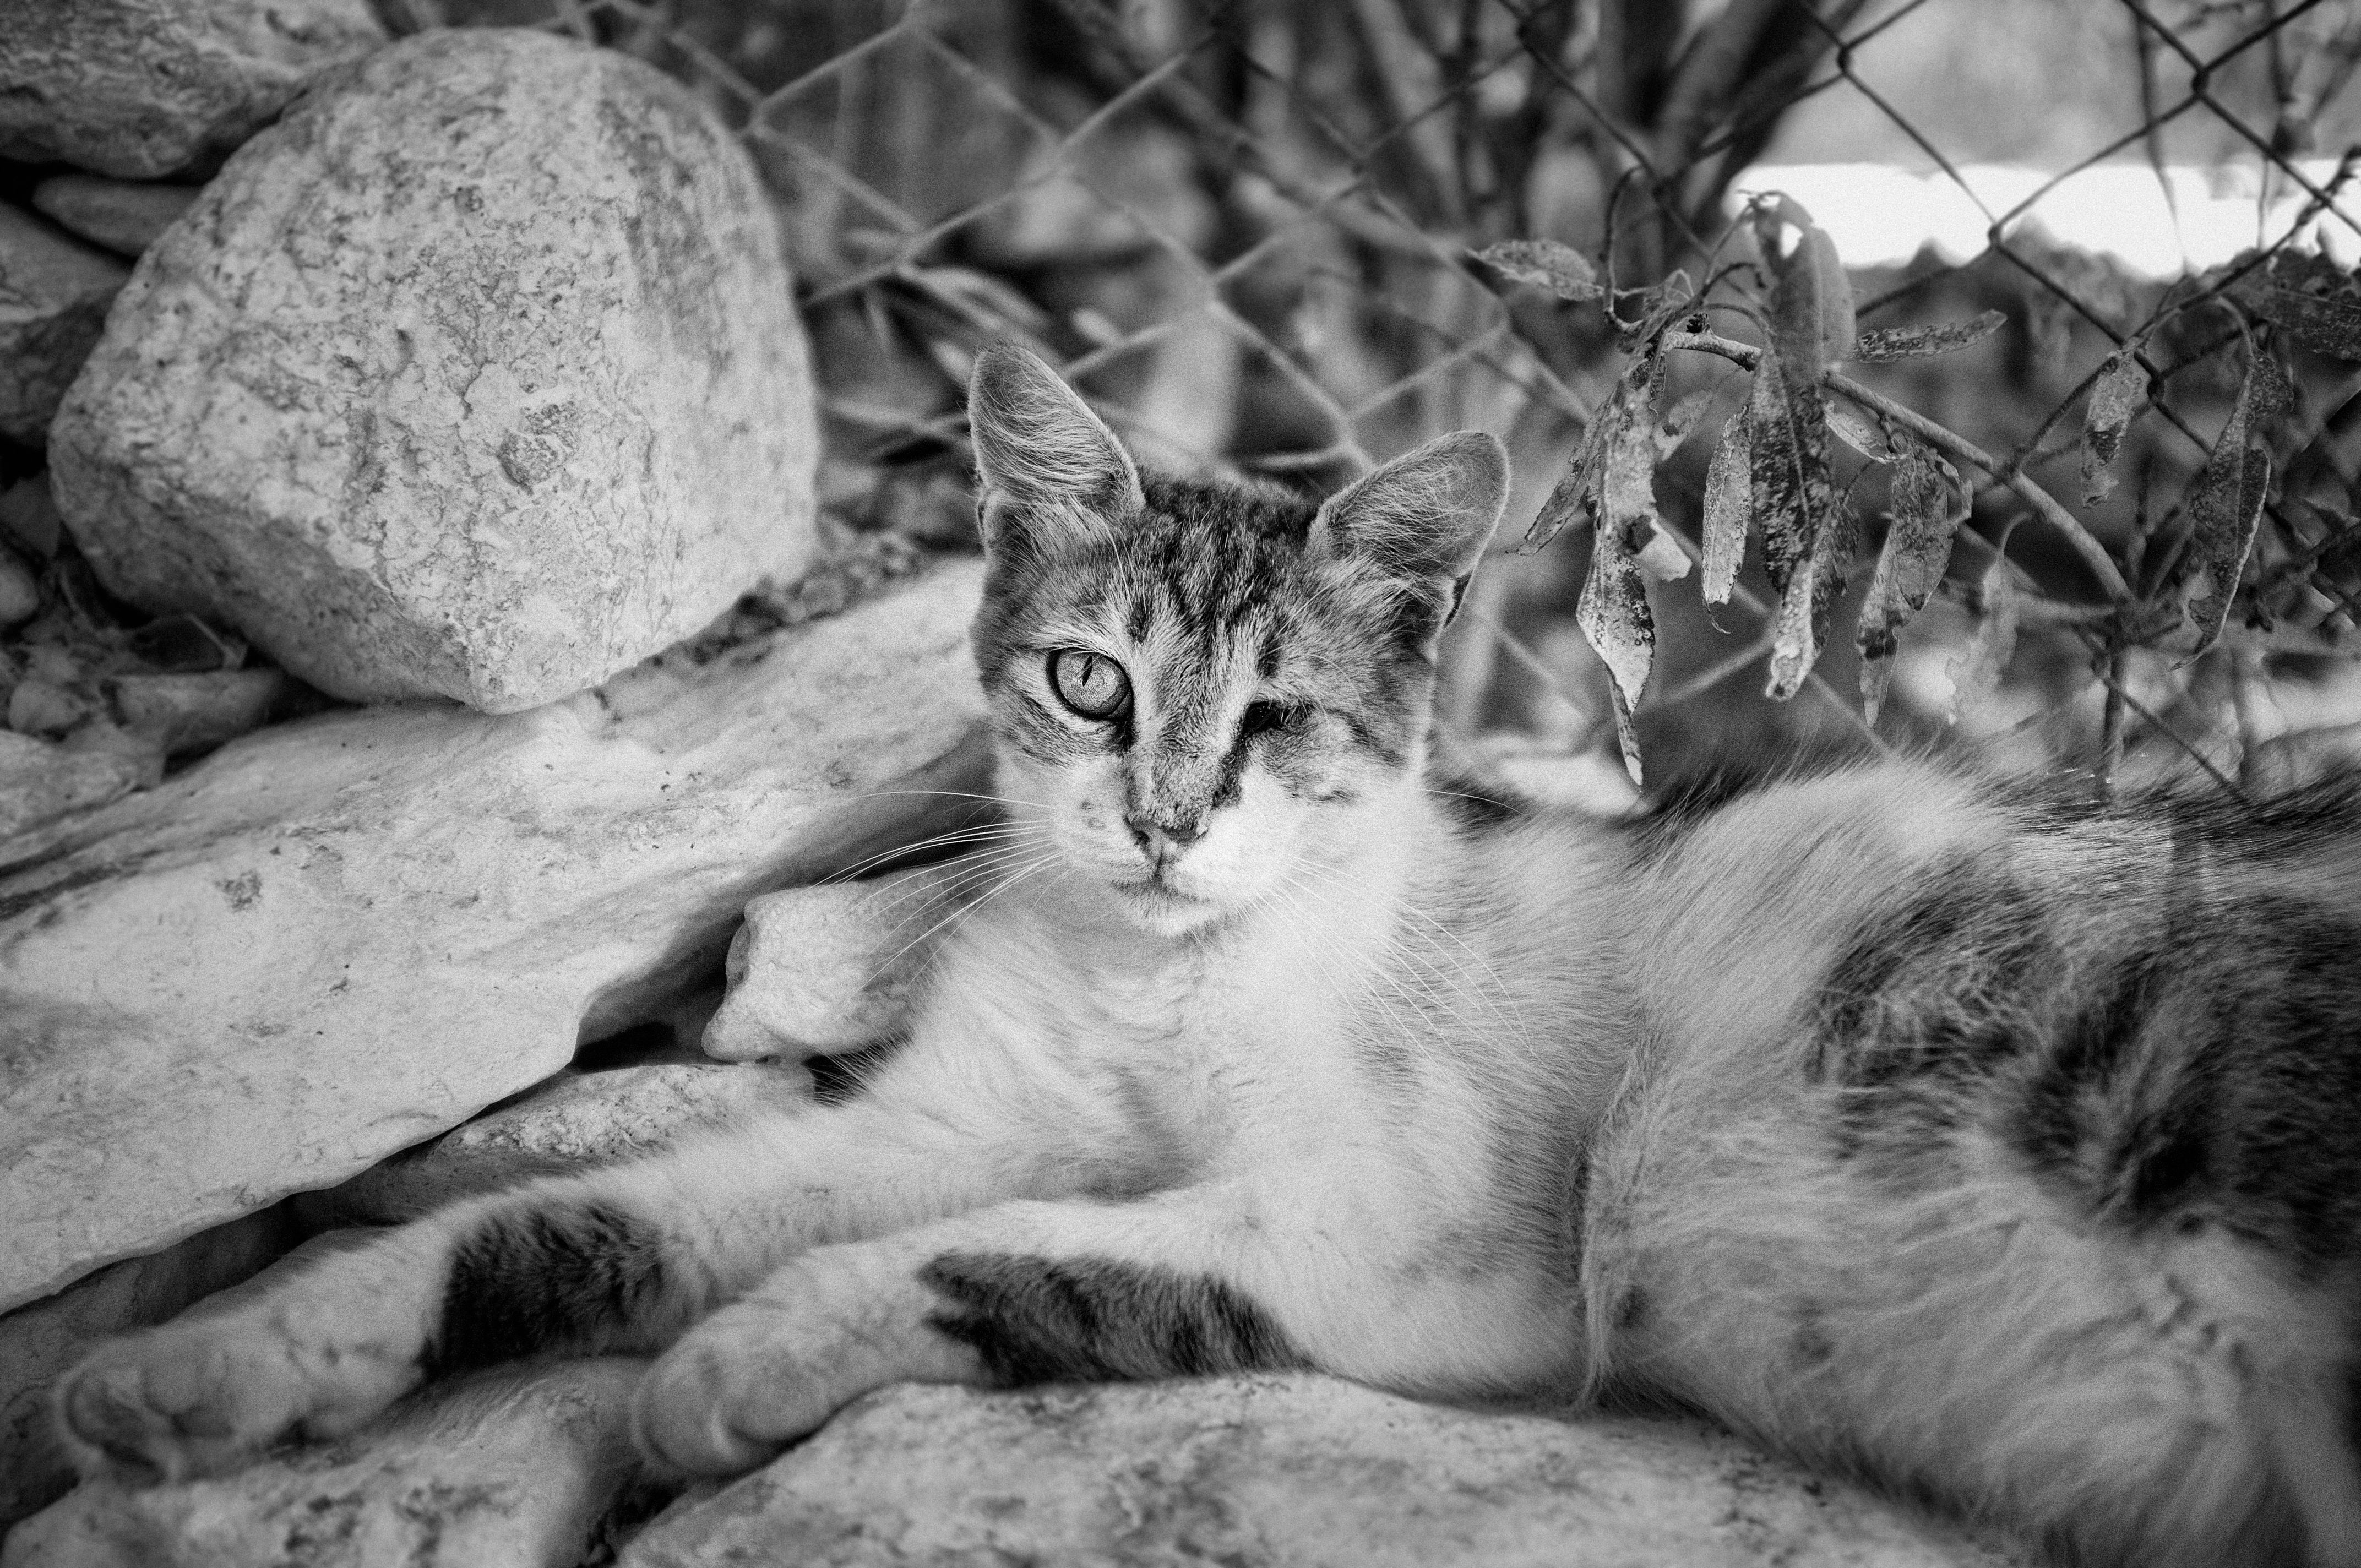
black and white, white, animal, cute, pet, kitten, cat, feline, mammal, monochrome, fauna, whiskers, vertebrate, tabby cat, wild cat, monochrome photography, small to medium sized cats, cat like mammal